Joseph Kerckhoffs

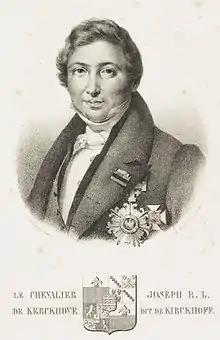
Joseph Romain Louis Kerckhoffs

Joseph Romain Louis Kerckhoffs (Nuth, 3 September 1789 – Mechelen, 10 October 1867) was a Dutch physician. He was a physician in Napoleon's army and after 1815 chief physician of the Dutch military hospitals. Numerous publications have been published by him to promote (military) medicine and combat quackery.